Mariko Aoki phenomenon

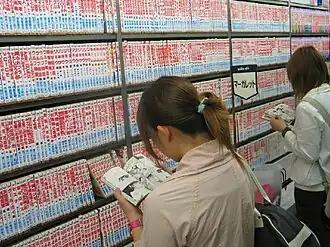
Customers standing and reading manga in a Japanese bookstore

The is a Japanese expression referring to a sudden urge to defecate that is felt upon entering bookstores. The phenomenon is named after Mariko Aoki, a woman who described the effect in a magazine article published in 1985. According to Japanese social psychologist Shōzō Shibuya, the specific causes that trigger a defecation urge in bookstores are not yet clearly understood. There are also some who are skeptical about whether such a peculiar phenomenon really exists at all, and it is sometimes discussed as one type of urban myth.